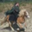
Label: horse